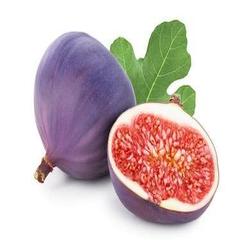
Label: Fig